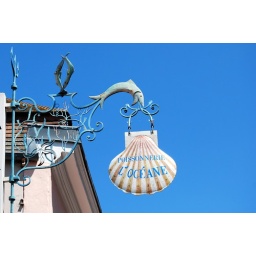
A fish market in Vernon